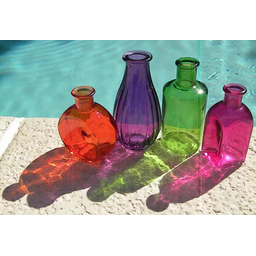
Label: glass